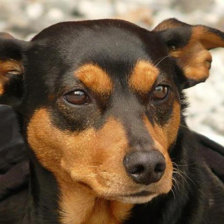
Label: animals